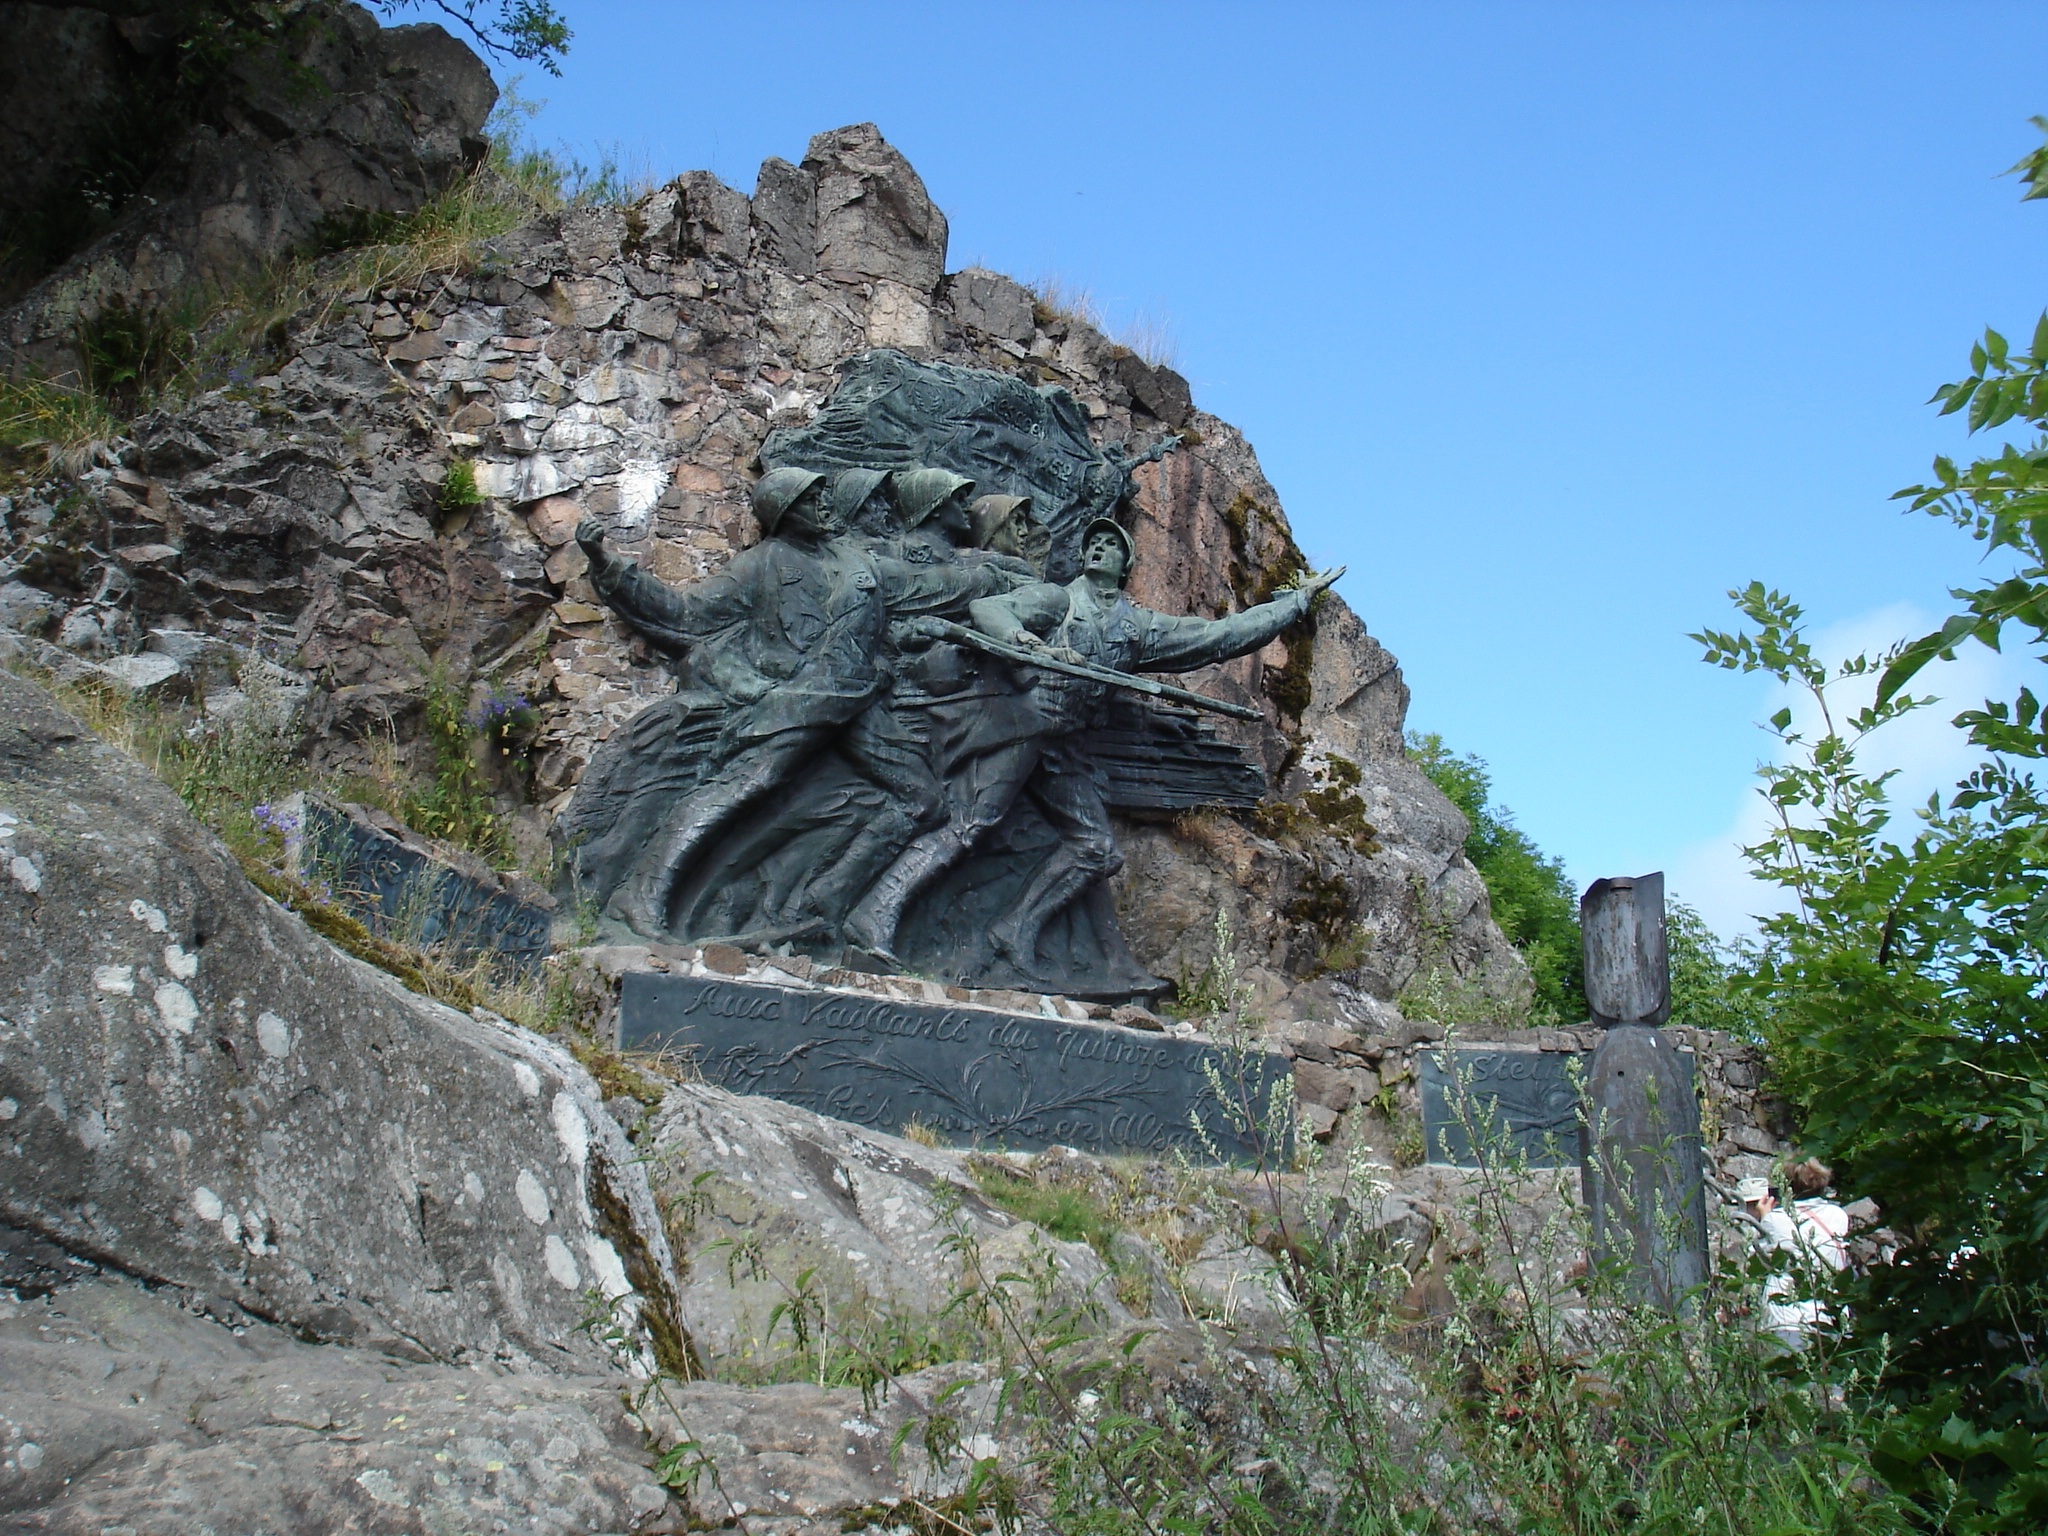
rock, mountain, monument, formation, cliff, terrain, war, geology, ruins, alsace, archaeological site, ancient history, guettre